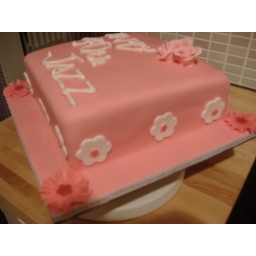
Birthday cake with handmade flowers by Nettys cakes and catering, shropshire